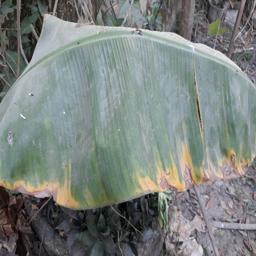
Label: POTASSIUM DEFICIENCY